Hassan El Fakiri

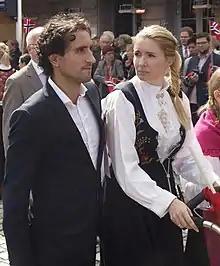
El Fakiri in 2014

Hassan El Fakiri (born 18 April 1977) is a Norwegian former professional footballer, and the current assistant manager of Ligue 1 club Saint-Étienne.